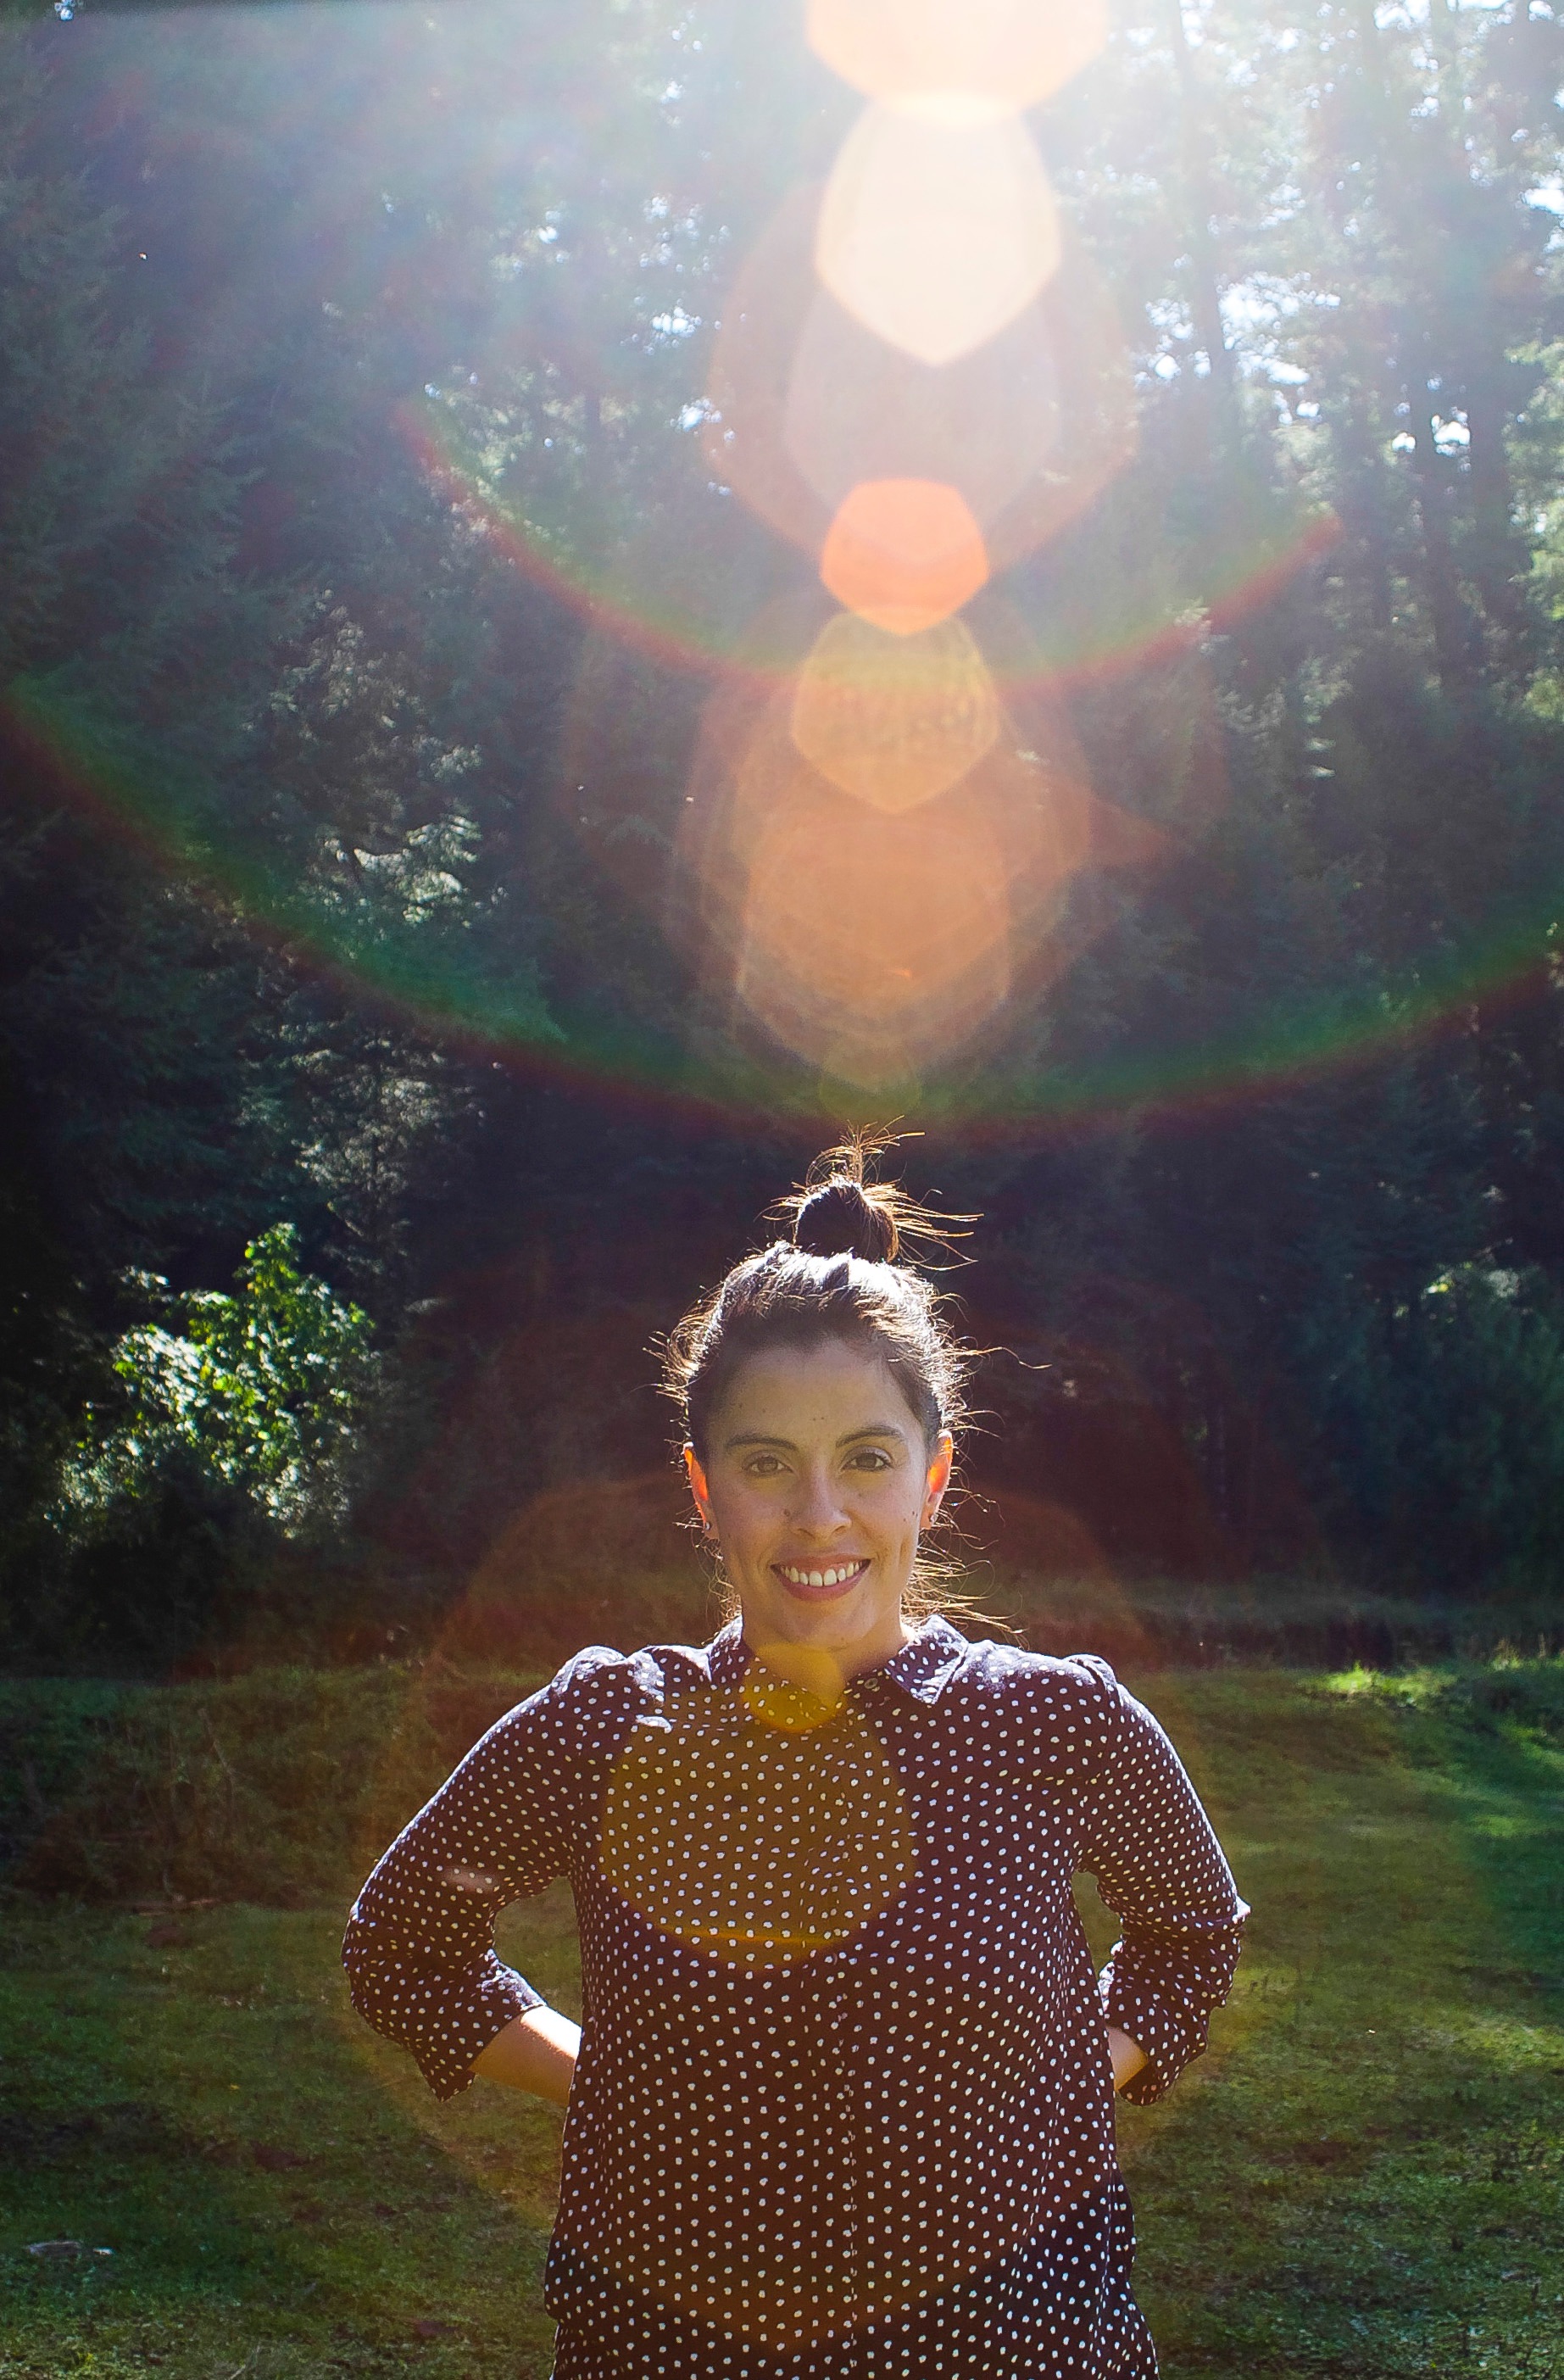
sunlight, flower, autumn, child, temple